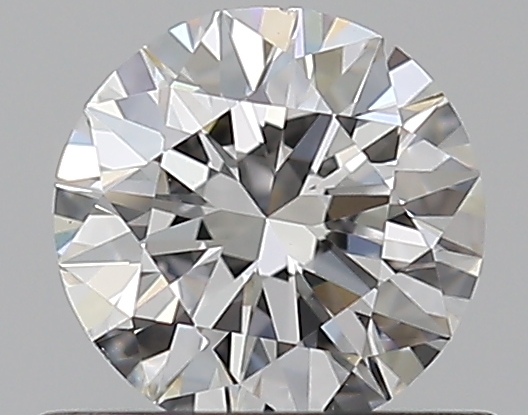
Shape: round
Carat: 0.5
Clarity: VS1
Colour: F
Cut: EX
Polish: EX
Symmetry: VG
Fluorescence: F
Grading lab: GIA
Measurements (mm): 5.1 x 5.14 x 3.15